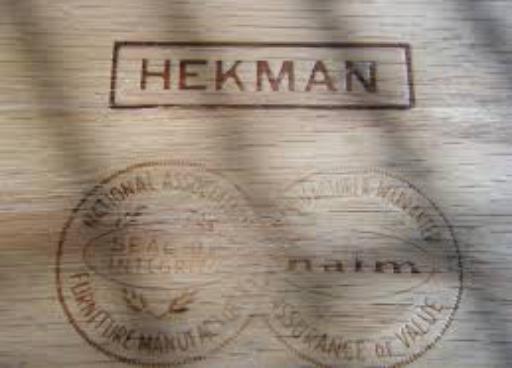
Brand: hekman
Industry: Necessities